Josh Hancock

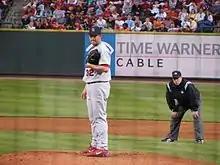
Hancock with the Cardinals in May 2006

Joshua Morgan Hancock (April 11, 1978 – April 29, 2007) was an American professional baseball pitcher, who played Major League Baseball (MLB) for the Boston Red Sox, Philadelphia Phillies, Cincinnati Reds, and St. Louis Cardinals. He was killed in an auto accident on April 29, 2007, at the age of 29.